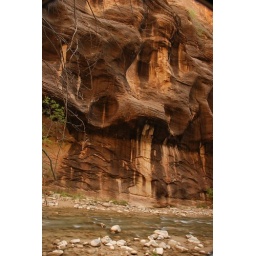
Interesting canyon wall coloration in the Narrows at Zion